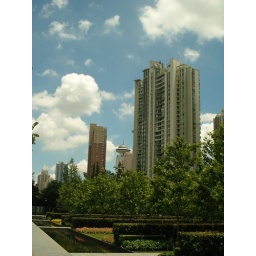
The sky was extremly blue in the last days. Very untypical for Shanghai.